Antonio Luna (footballer)

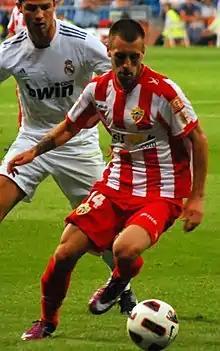
Luna playing for Almería in 2011

Antonio Manuel Luna Rodríguez (born 17 March 1991) is a Spanish professional footballer who plays as a left-back.